Benjamin Baker (engineer)

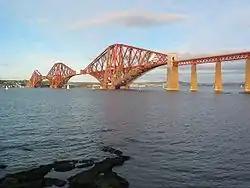
Forth Bridge

Baker said in his statement to the court that he had built over of railway viaduct, referring to his design of the elevated railroad in New York City in 1868, some of which still survives in Manhattan (unused).